Sakurajima

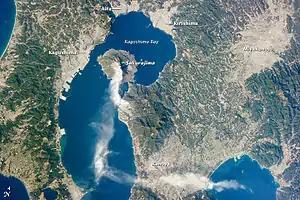
An image taken from the International Space Station showing Sakurajima and its surroundings on January 10, 2013

Sakurajima is in the 25 km (15 mi)-wide Aira caldera, which formed in an enormous "blow-out-and-cave-in" eruption around 22,000 years ago. Several hundred cubic kilometres of ash and pumice were ejected, causing the magma chamber underneath the erupting vents to collapse. The resulting caldera is over across. Tephra fell as far as from the volcano. Sakurajima is a modern active vent of the same Aira caldera volcano.